Liphook

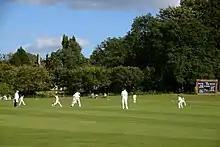
Liphook and Ripsley CC. Ripsley House beyond.

Liphook and Ripsley Cricket Club play on a ground to the southwest of the village just over the border in West Sussex. The club reached the National Village Cup final in 2018, but were beaten at Lord's by Folkton and Flixton by 72 runs.